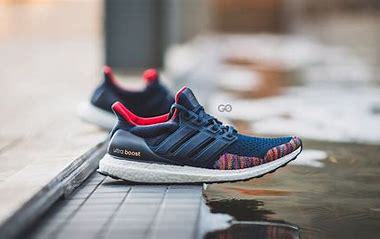
Brand: Adidas
Model: Ultraboost 1